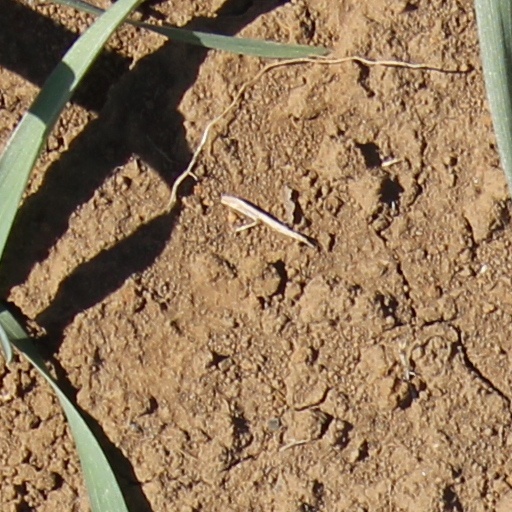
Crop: wheat